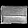
Label: Bag